Roopali Desai

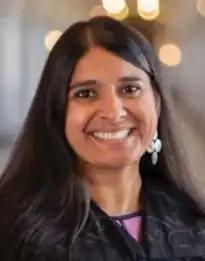
Desai in 2023

Roopali Hardin Desai (born 1978) is a Canadian-American lawyer who has served since 2022 as a United States circuit judge of the United States Court of Appeals for the Ninth Circuit.